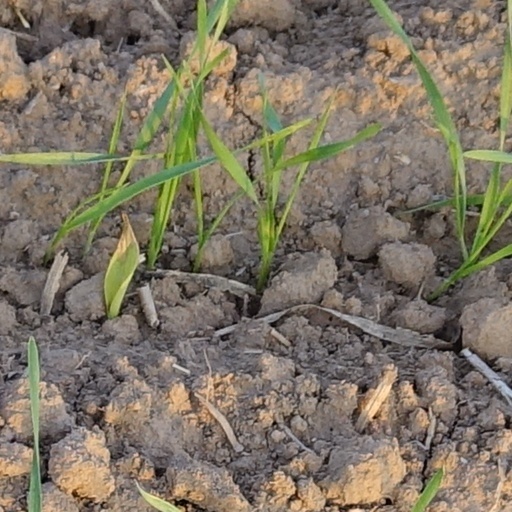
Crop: wheat